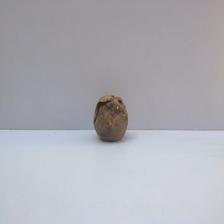
Size: Spoiled